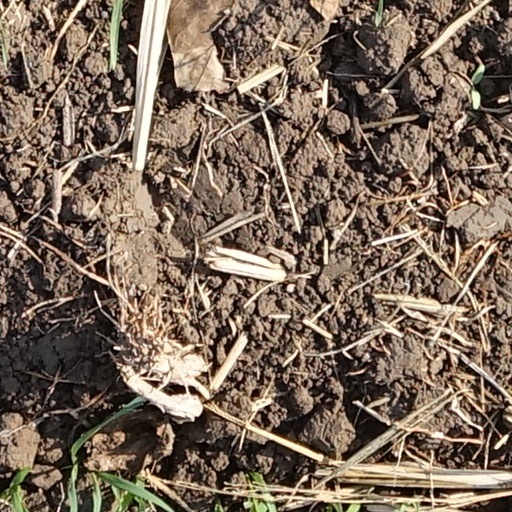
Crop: wheat